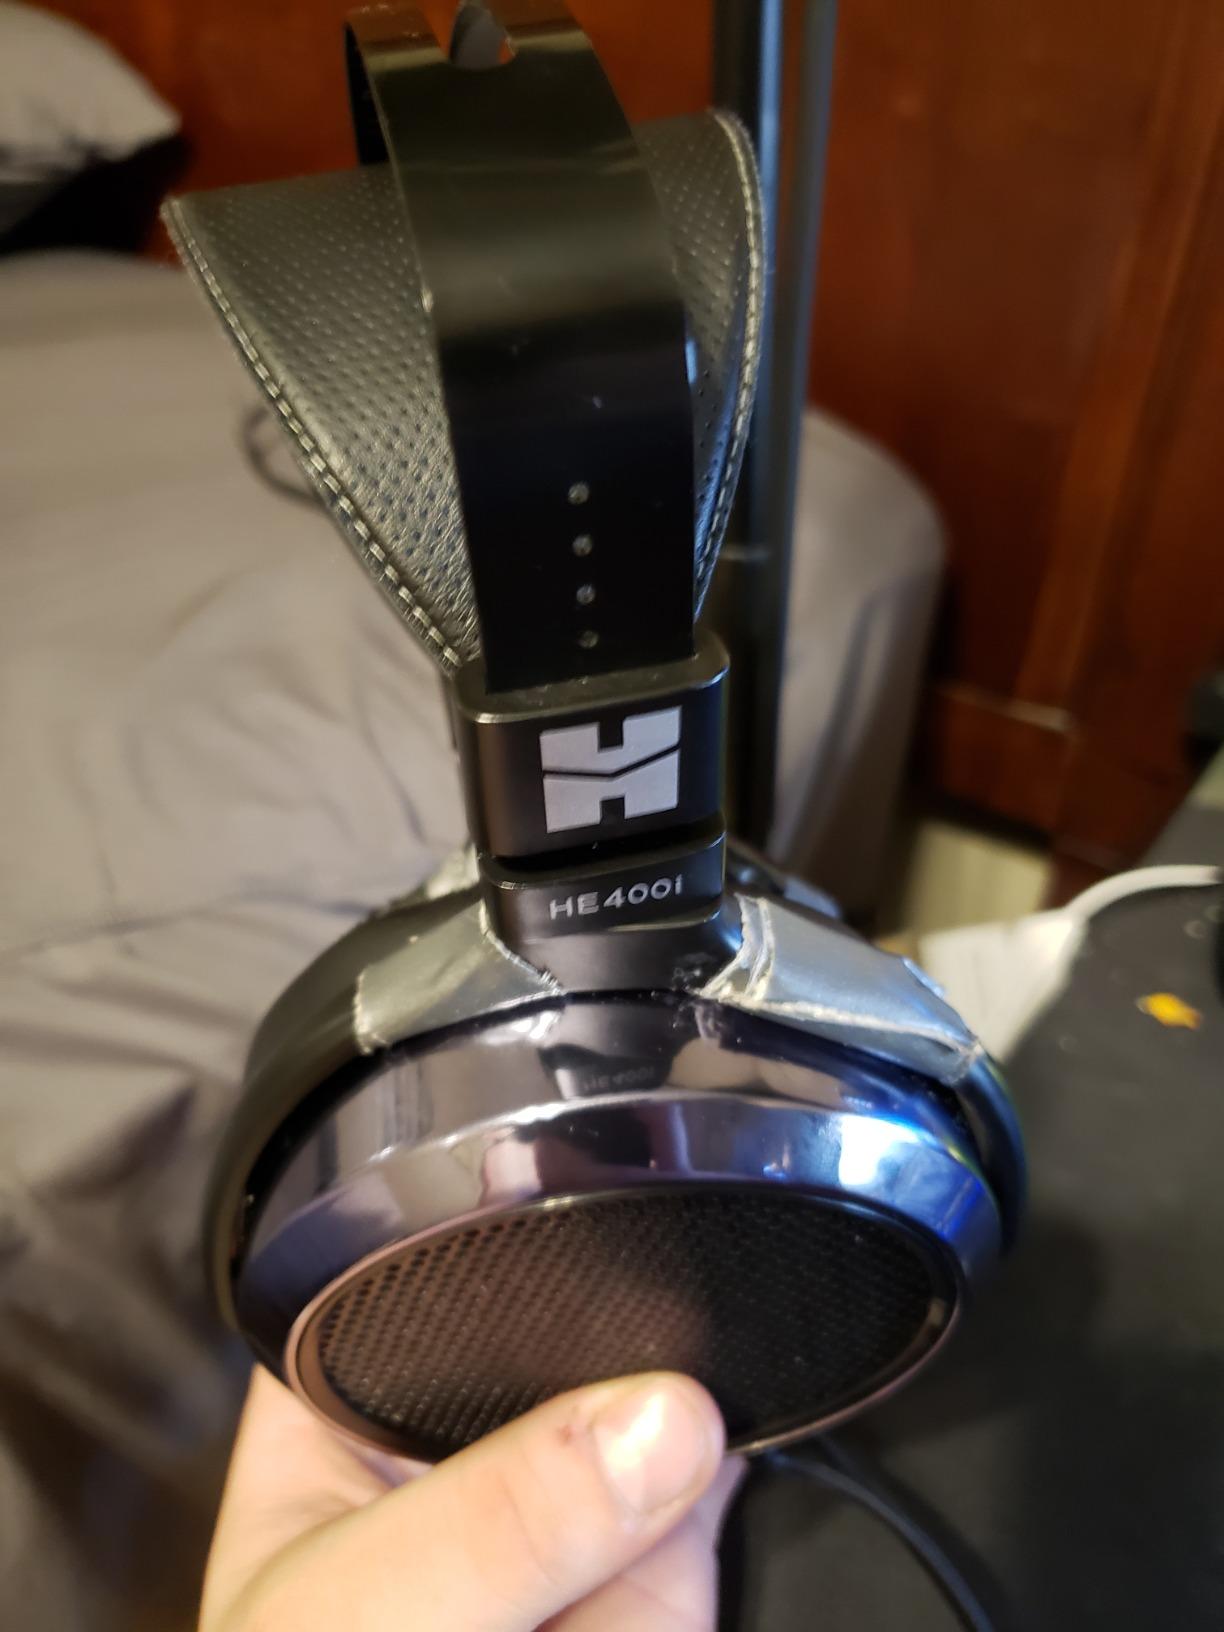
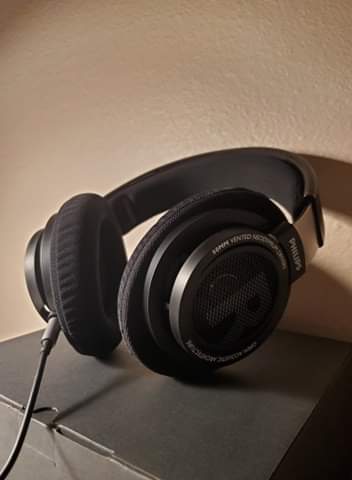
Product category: headphones
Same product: no